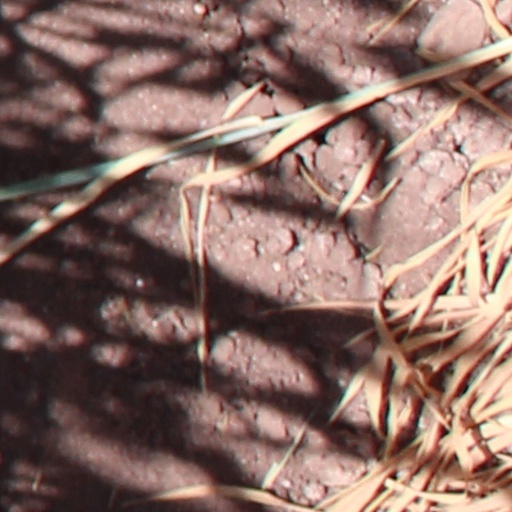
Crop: wheat